Moto-Akasaka

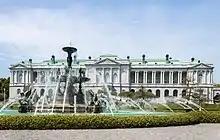
Akasaka Palace

Minato City Board of Education operates public elementary and junior high schools. Moto-Akasaka (1-2-chōme) is zoned to Akasaka Elementary School (赤坂小学校) and Akasaka Junior High School (赤坂中学校).